Majha Chakula

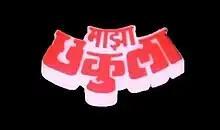
Theatrical release poster

Majha Chakula is a 1994 Indian Marathi-language drama film directed by Mahesh Kothare. It stars Adinath Kothare (debut), Nivedita Joshi, Laxmikant Berde, Mahesh Kothare and Bipin Varti. The film was remade in Hindi as "Masoom" by same director.